2014 Romanian presidential election

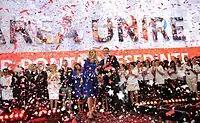
Victor Ponta launching his candidature for the presidential election on National Arena, Bucharest, 20 September

Fourteen candidates submitted to the Central Electoral Bureau files with the number of signatures collected from citizens (at least 200,000) by 23 September 2014: Victor Ponta, Klaus Iohannis, Monica Macovei, Călin Popescu-Tăriceanu, Teodor Meleșcanu, Elena Udrea, Dan Diaconescu, Hunor Kelemen, Zsolt Szilágyi, Corneliu Vadim Tudor, Constantin Rotaru, William Brînză, Mirel Mircea Amariței and Gheorghe Funar.